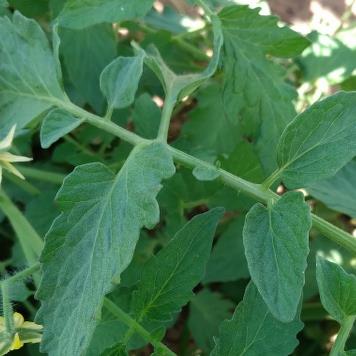
Crop: Tomato
Condition: healthy-leaf